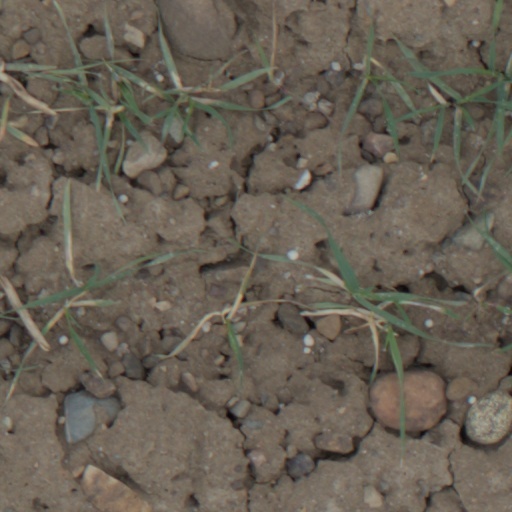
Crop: wheat